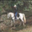
Label: horse